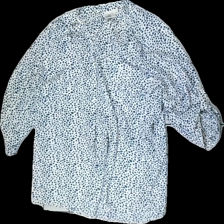
View: front
Type: Blouse
Category: Ladies
Brand: Isolde
Colors: Blue, White
Material: 100% polyester
Pattern: Animal print
Cut: Regular, V-collar
Size: XL
Season: All
Price range: <50
Recommended usage: Recycle